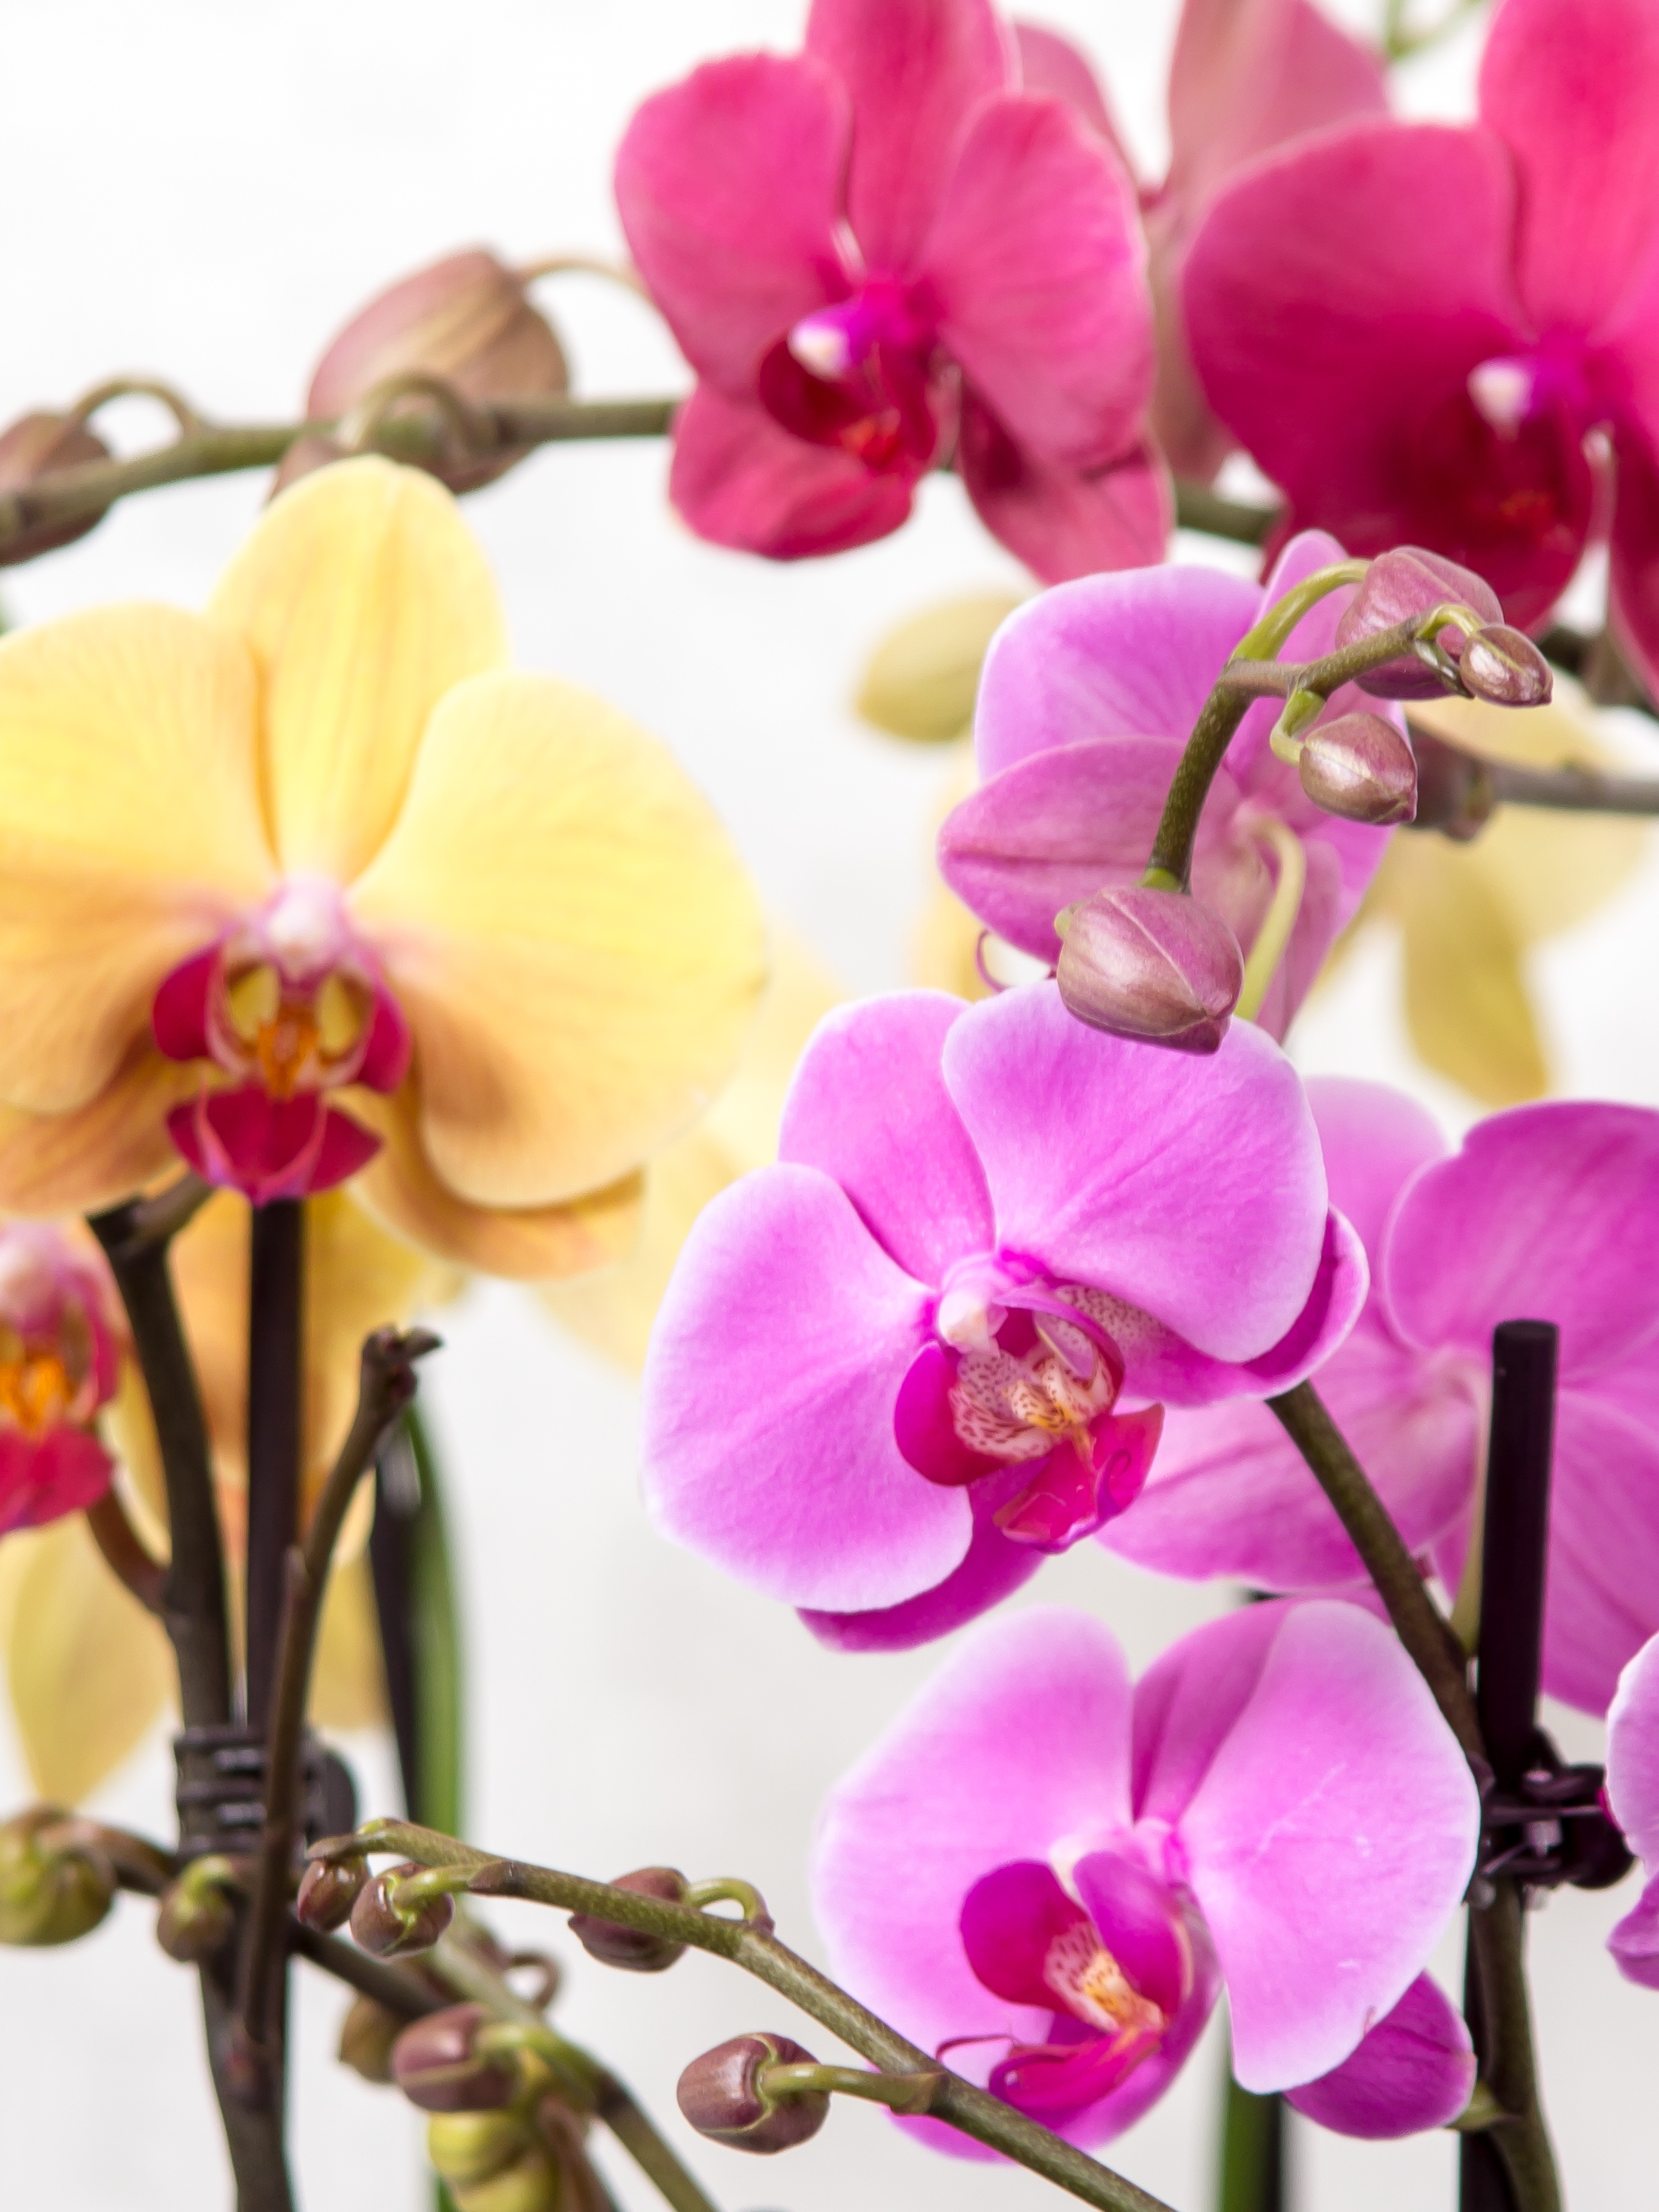
blossom, plant, white, flower, petal, bloom, tropical, macro, pink, flora, orchid, phalaenopsis, flowering plant, butterfly orchid, cattleya, queen of flowers, phalaenopsis orchid, vibrant color, dendrobium, land plant, moth orchid, christmas orchid, cattleya labiata, phalaenopsis equestris